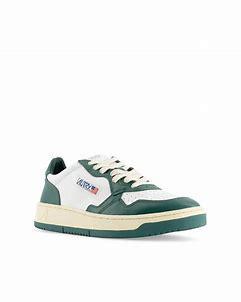
Brand: Autry
Model: Action Shoes Autry Action Autry 01